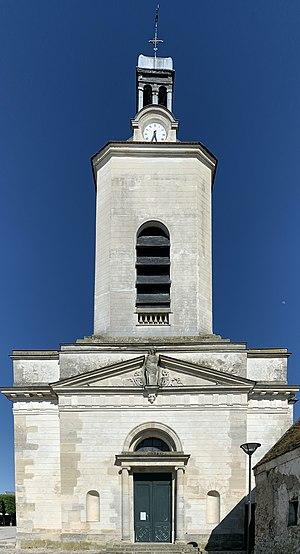
Église Saint-Médard de Tremblay-en-France.
Cet article recense les monuments historiques français classés en 1939.
Cet article recense les monuments historiques de la Seine-Saint-Denis, en France.
L'église Saint-Médard est une église catholique située à Tremblay-en-France, en France. Elle est dédiée à saint Médard, évêque de Noyon et de Tournai.